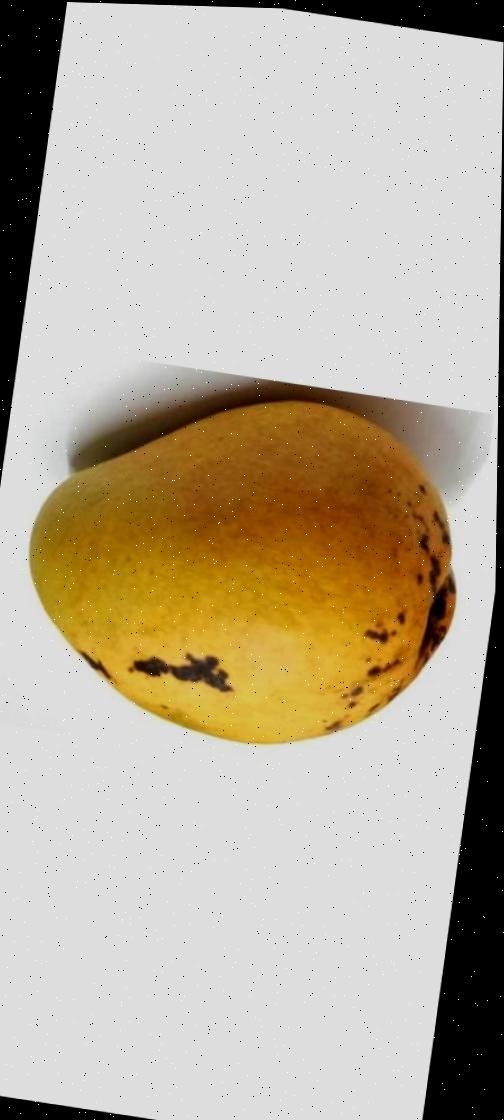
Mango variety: Bari-11